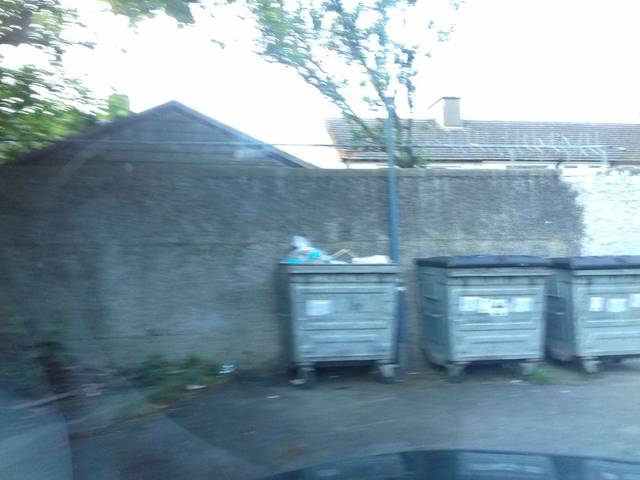
Region: Ireland
Coordinates: 53.388, -6.291